Peter Vaughan-Fowler

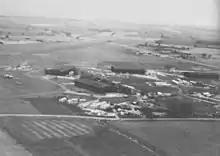
While with 161 Squadron Vaughan-Fowler was stationed at the secretive RAF Tempsford

The primary aircraft used in these operations was the Lysander. The aircraft's exceptional short-field performance made it the ideal aircraft for landing on small, unimproved airstrips behind enemy lines to perform pick-up operations.